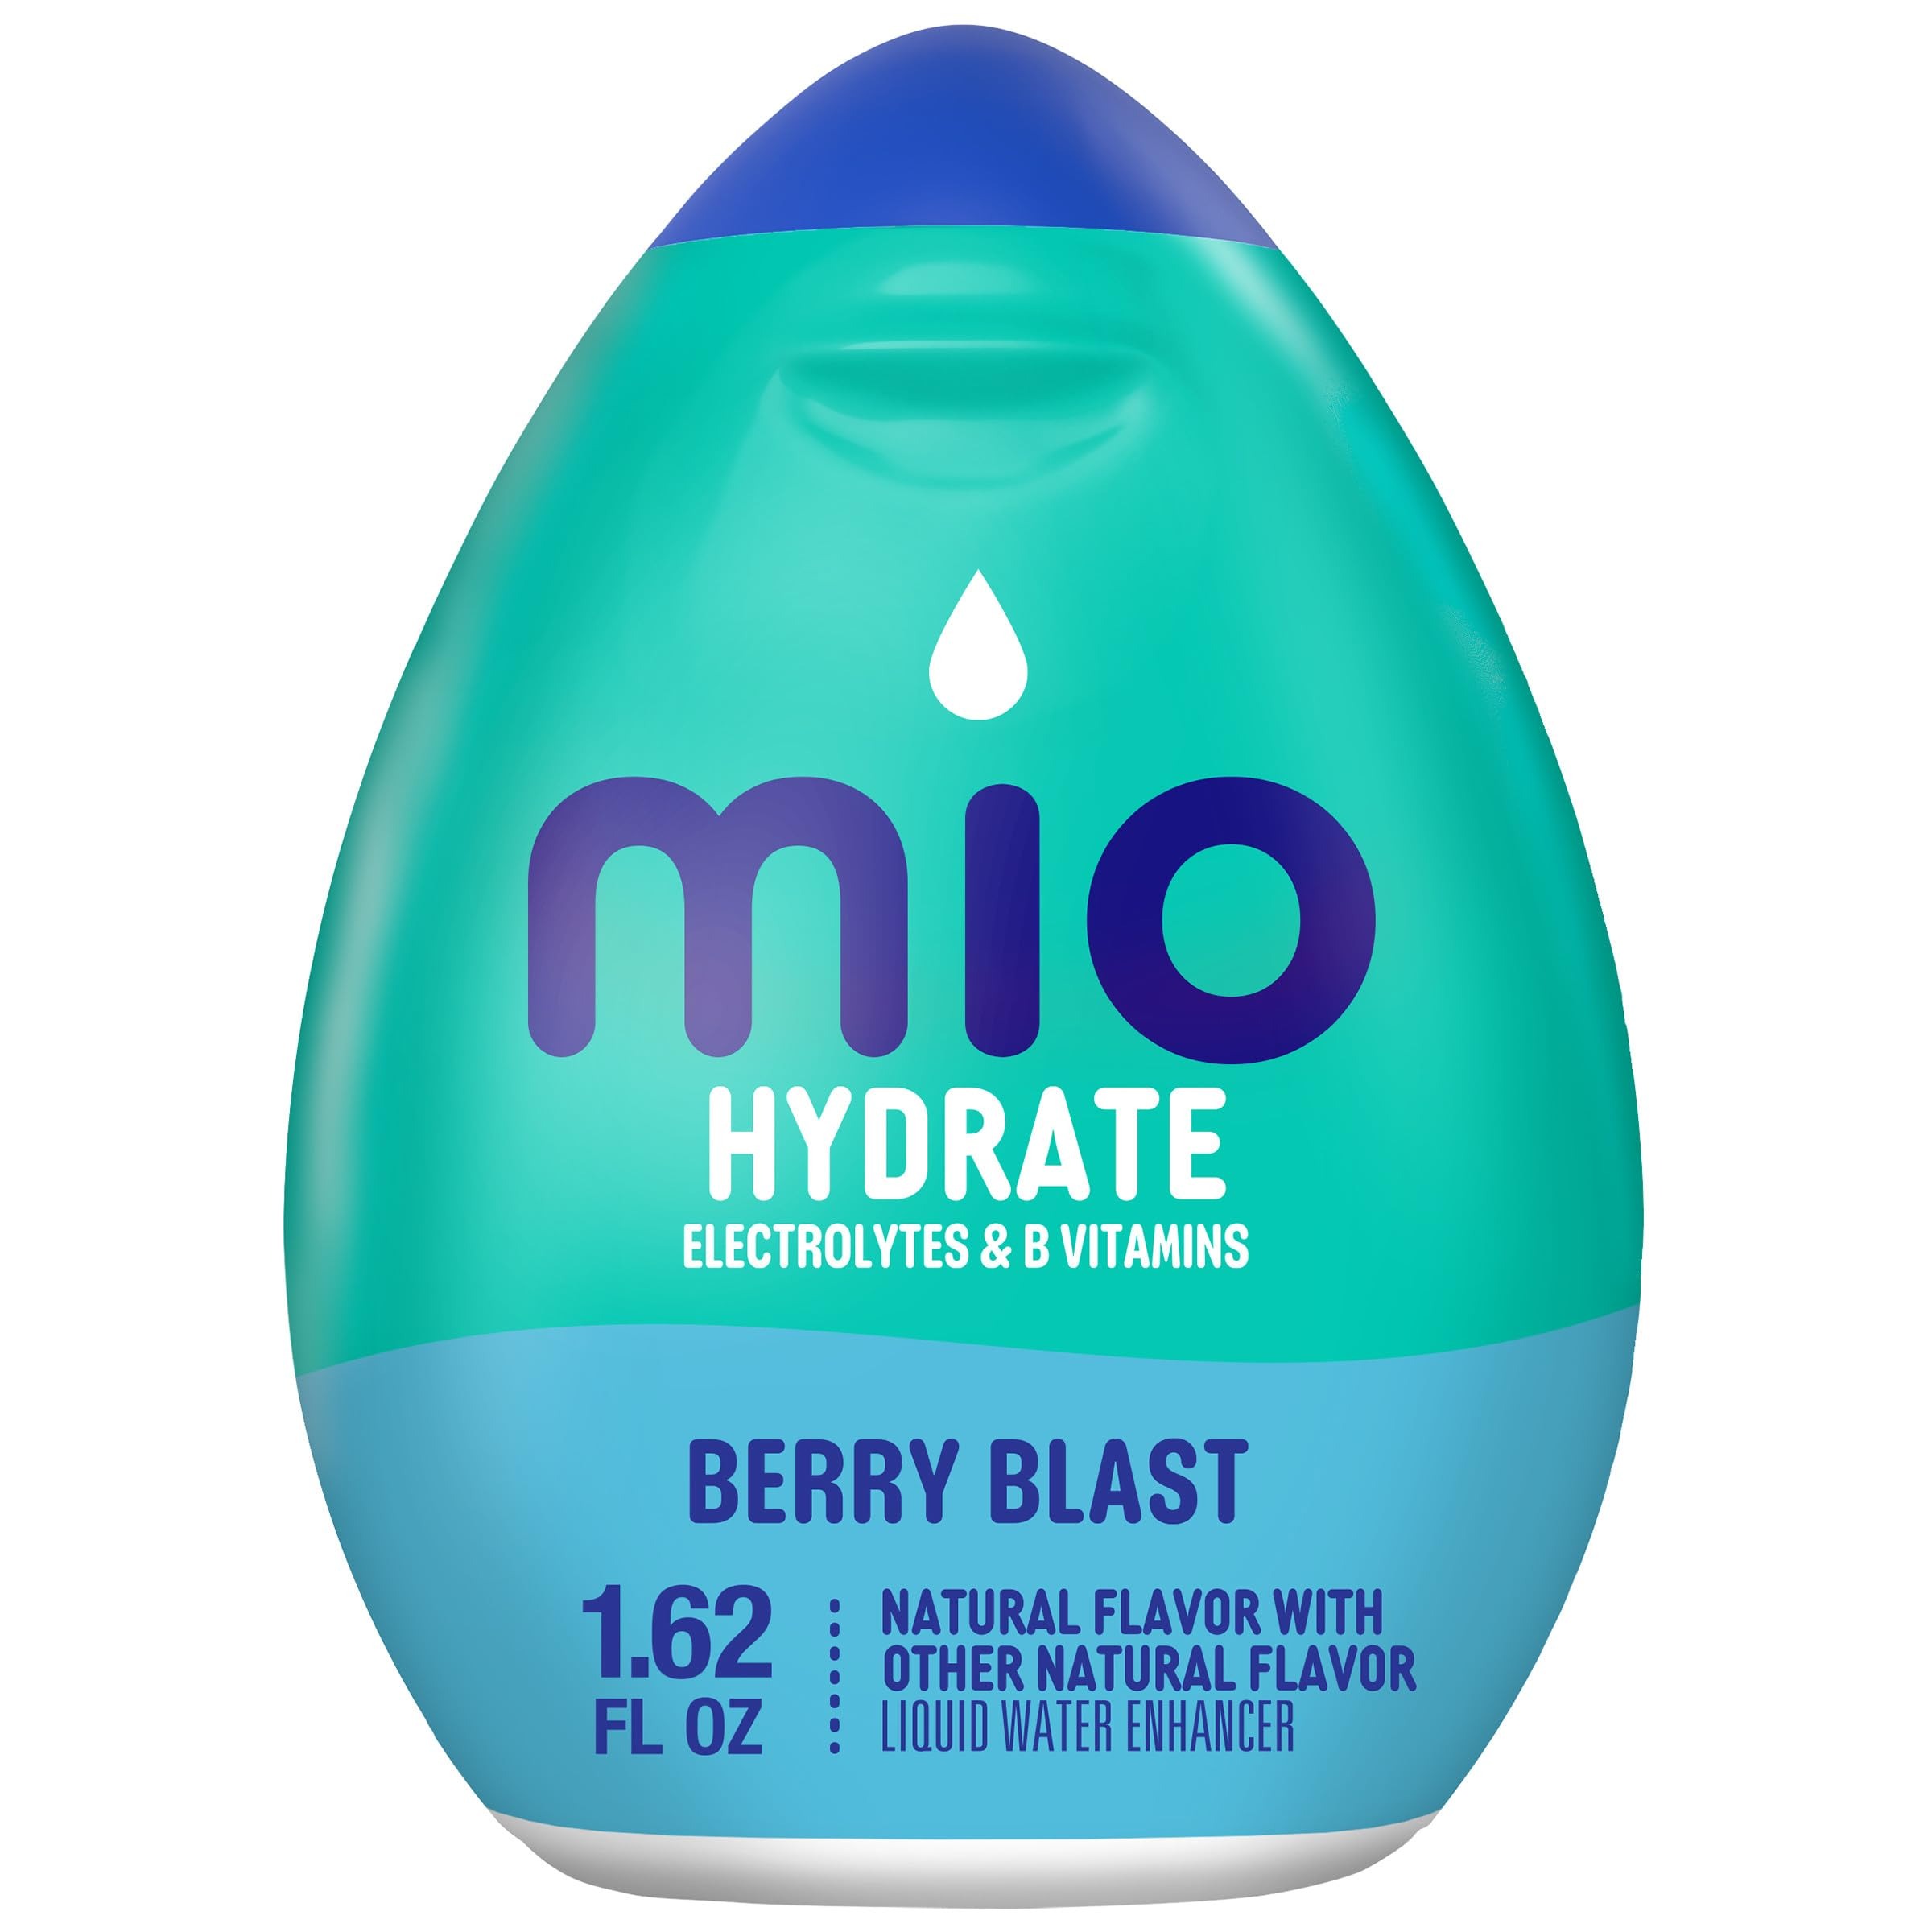
Item Name: MiO Sport Berry Blast Naturally Flavored Liquid Water Enhancer with Electrolytes & B Vitamins, 1.62 fl oz Bottle
Bullet Point 1: One 1.62 fl oz bottle of mio Hydrate Berry Blast Flavored with other natural flavor Liquid Water Enhancer
Bullet Point 2: mio Hydrate helps you on your wellness journey by adding an extra boost of electrolytes to your water
Bullet Point 3: Get refreshed, your way: Control your electrolyte and flavor intensity with just your squeeze
Bullet Point 4: One bottle of drink mix holds multiple refreshing moments with 0 sugar and 0 calories
Bullet Point 5: Our small portable bottle makes us the perfect partner for your busy routine and staying hydrated on the go
Bullet Point 6: Simply add 3/4 tsp of mio to 12 oz of water, mix and enjoy
Bullet Point 7: Squeeze electrolytes into your day with mio
Bullet Point 8: Each bottle of our drink enhancer neatly fits in your purse, bag or glove box for easy on-the-go refreshing
Bullet Point 9: Contains about 12 servings per bottle
Bullet Point 10: mio just got a refresh, so give your favorite flavors a squeeze
Value: 1.62
Unit: Fl Oz

Price: 3.49